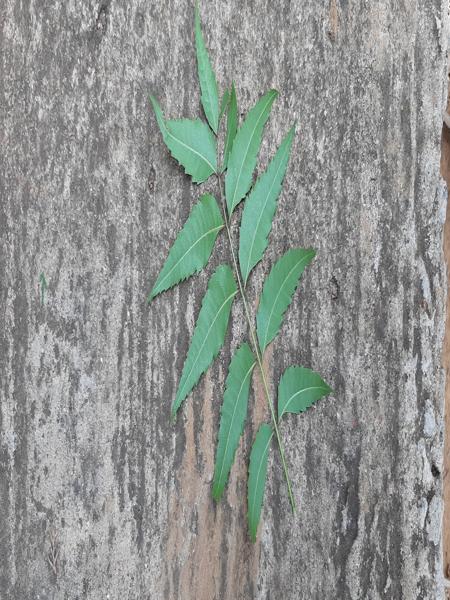
Plant: Neem